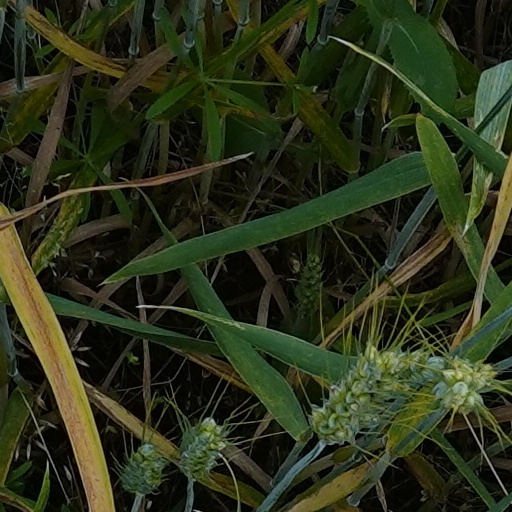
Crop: wheat